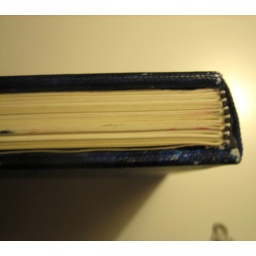
book and box completely constructed by hand. by noska and me.